Verizon Pennsylvania

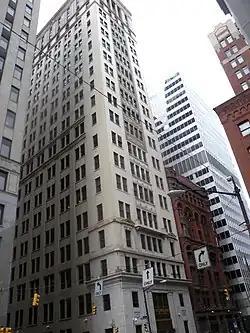
Bell Telephone Building, Pittsburgh

In 1918, the company embarked on a series of acquisitions enlarging its coverage area from Philadelphia to statewide. In 1918, it acquired Central District Telephone. In 1924, it acquired Pittsburgh and Allegheny Telephone.